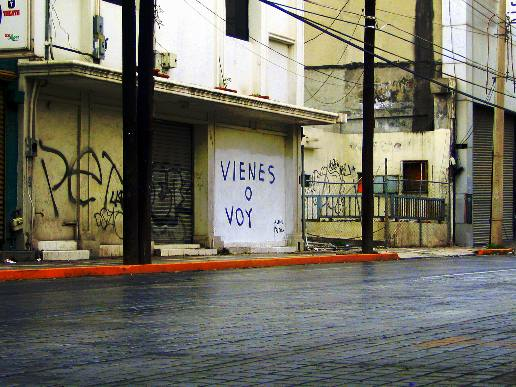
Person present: No